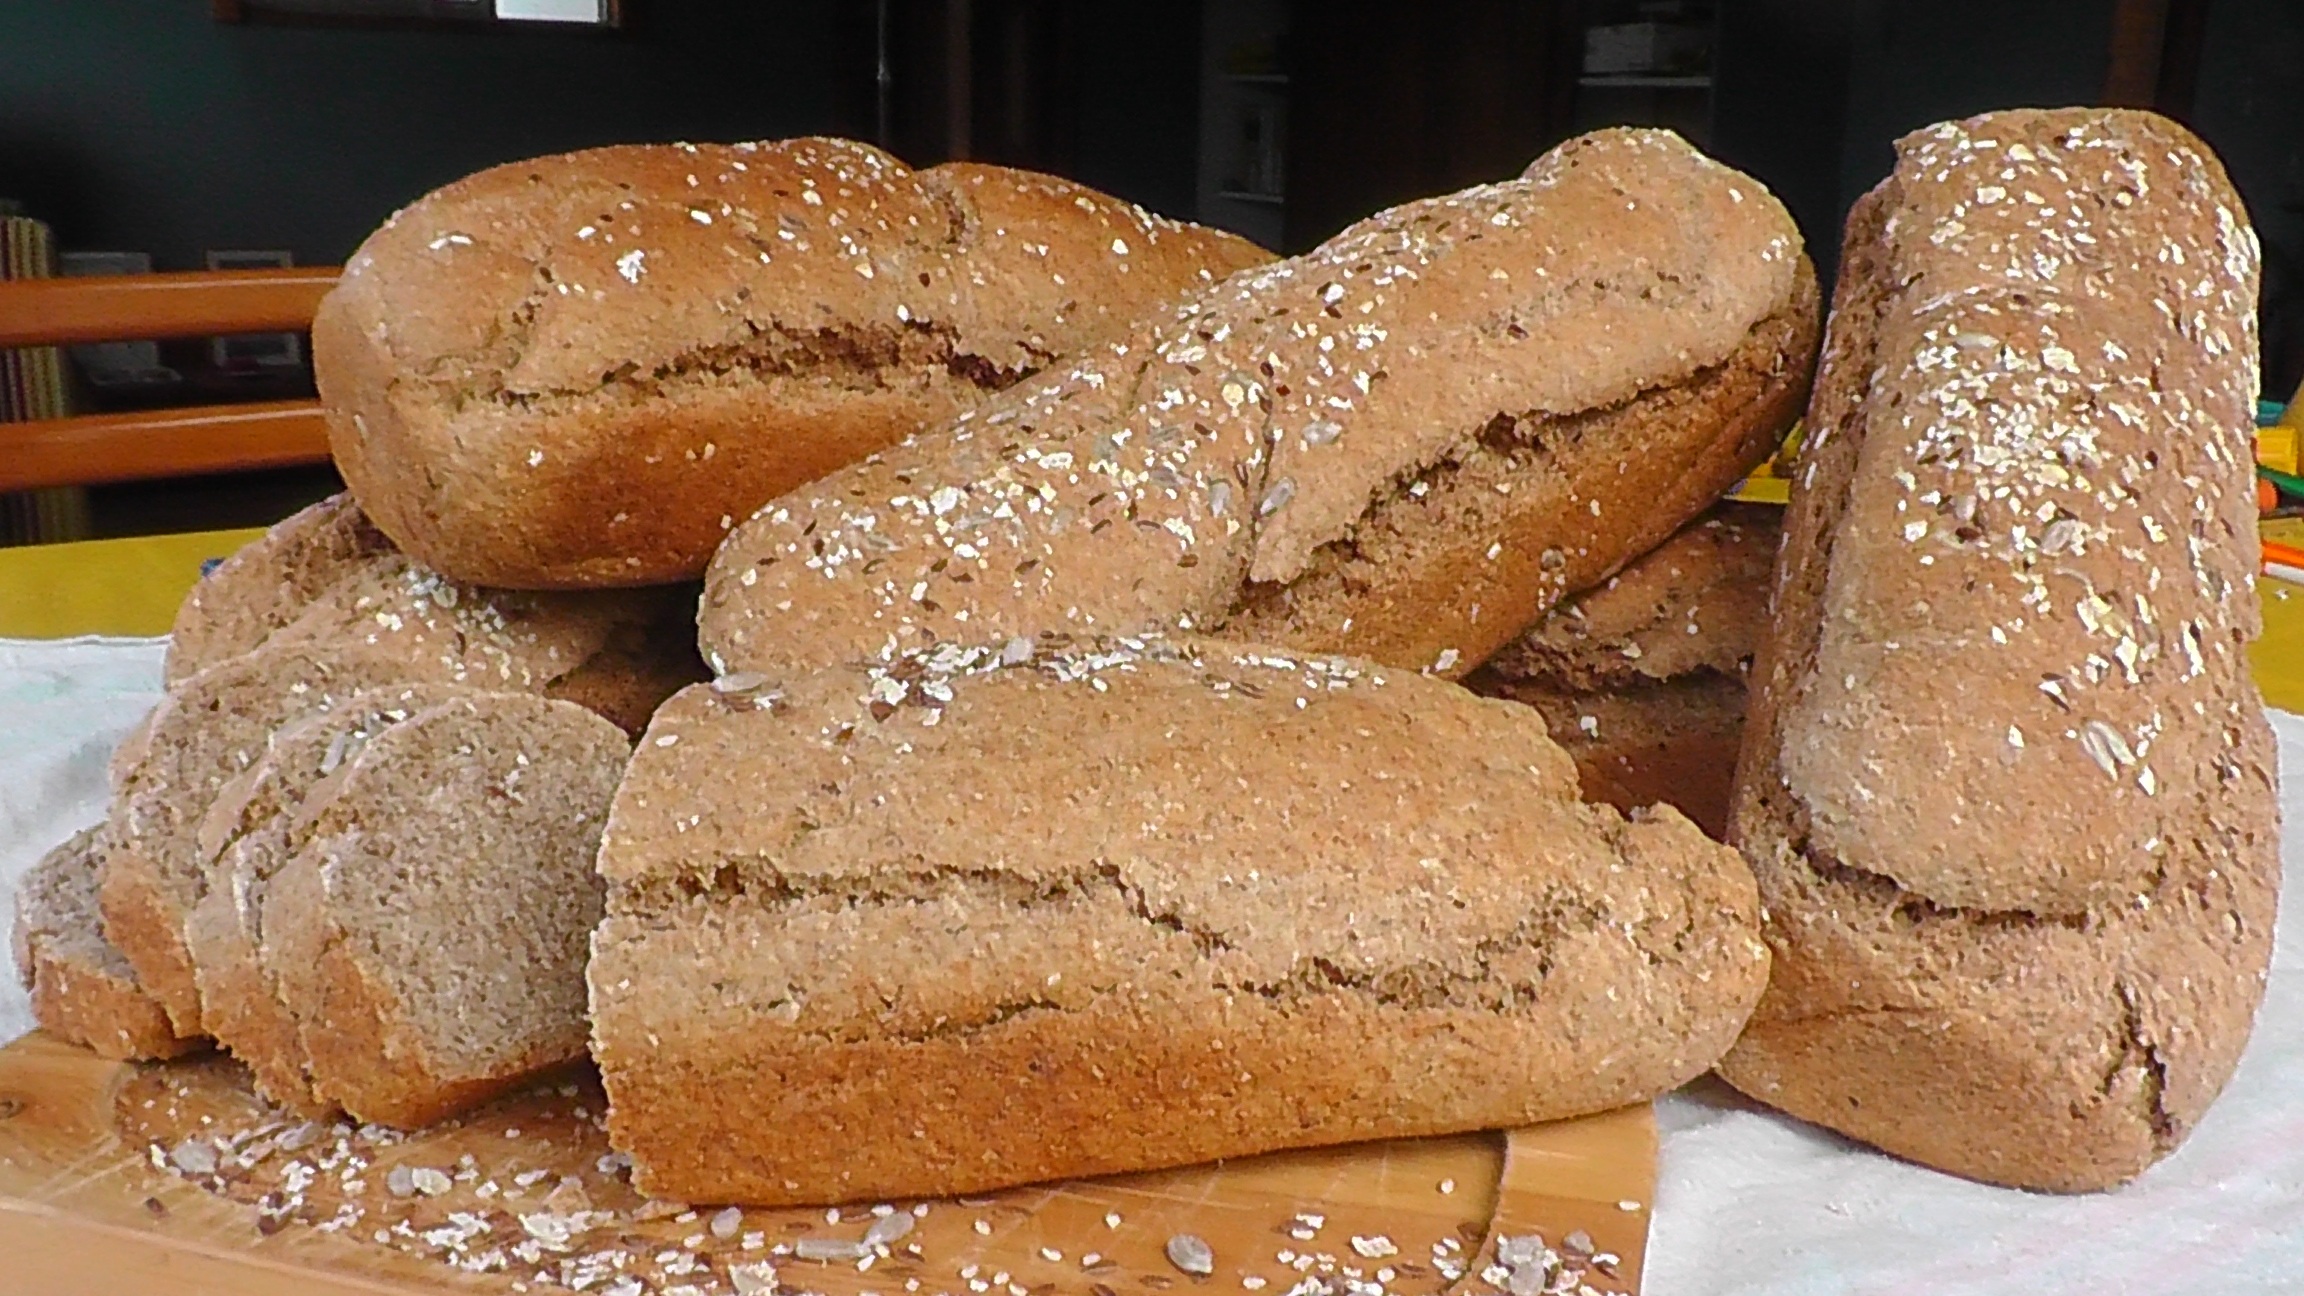
food, baking, dessert, bread, ciabatta, baked goods, integral, brown bread, rye bread, healthy nutrition, grass family, snack food, whole grain, wholemeal bread